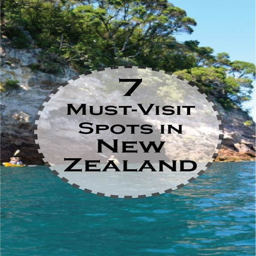
definitelyon my list of places i want to see !